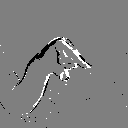
ASL letter: q